Skee-Ball

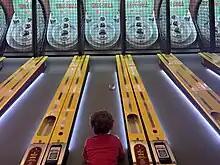
Young child playing skee-ball at Fantasy Island on Long Beach Island, New Jersey, 2023

As the war drew to a close, the Philadelphia Toboggan Company (PTC) contacted Wurlitzer to ask about either licensing the rights to Skee-Ball or selling it outright. By January 1946, PTC was the new owner and manufacturer of Skee-Ball. That lasted until 1977 when Skee-Ball, Inc., was spun-off from PTC under the same ownership. By 1984, Joe Sladek and three other partners had bought the company. Over the next several years Sladek bought out his partners and renamed the company Skee-Ball Amusement Games Inc. In February 2016, Bay Tek Games, Inc., of Pulaski, Wisconsin, acquired Skee-Ball Amusement Games, Inc., acquiring the rights to the legacy Skee-Ball game and trademark in the process, and moved its manufacturing to Pulaski.